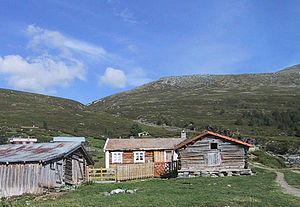
Bondegård
Sætergård i Norge.
En bondegård er en landejendom med husdyr eller jord, som dyrkes. Ordet er sammensat af bonde og gård. En typisk gård består af stuehus, stald og lade. Egentlige bondegårde havde et jordtilliggende på mindst 3 – og højst 11 tønder hartkorn.